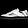
Label: Sneaker